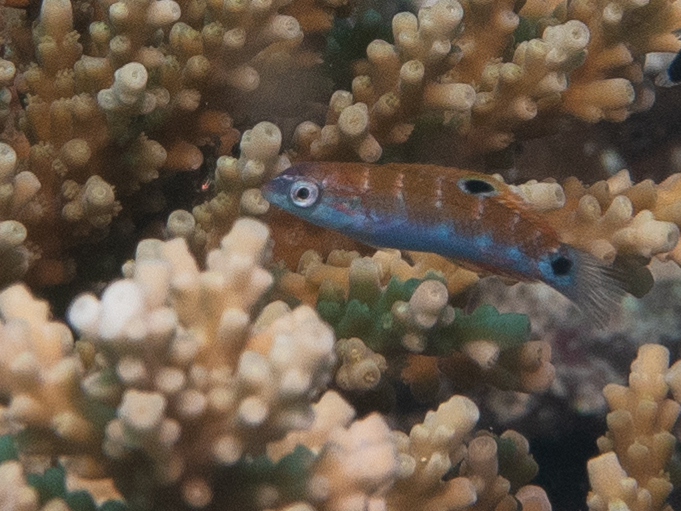
Thalassoma lunare (Moon Wrasse)